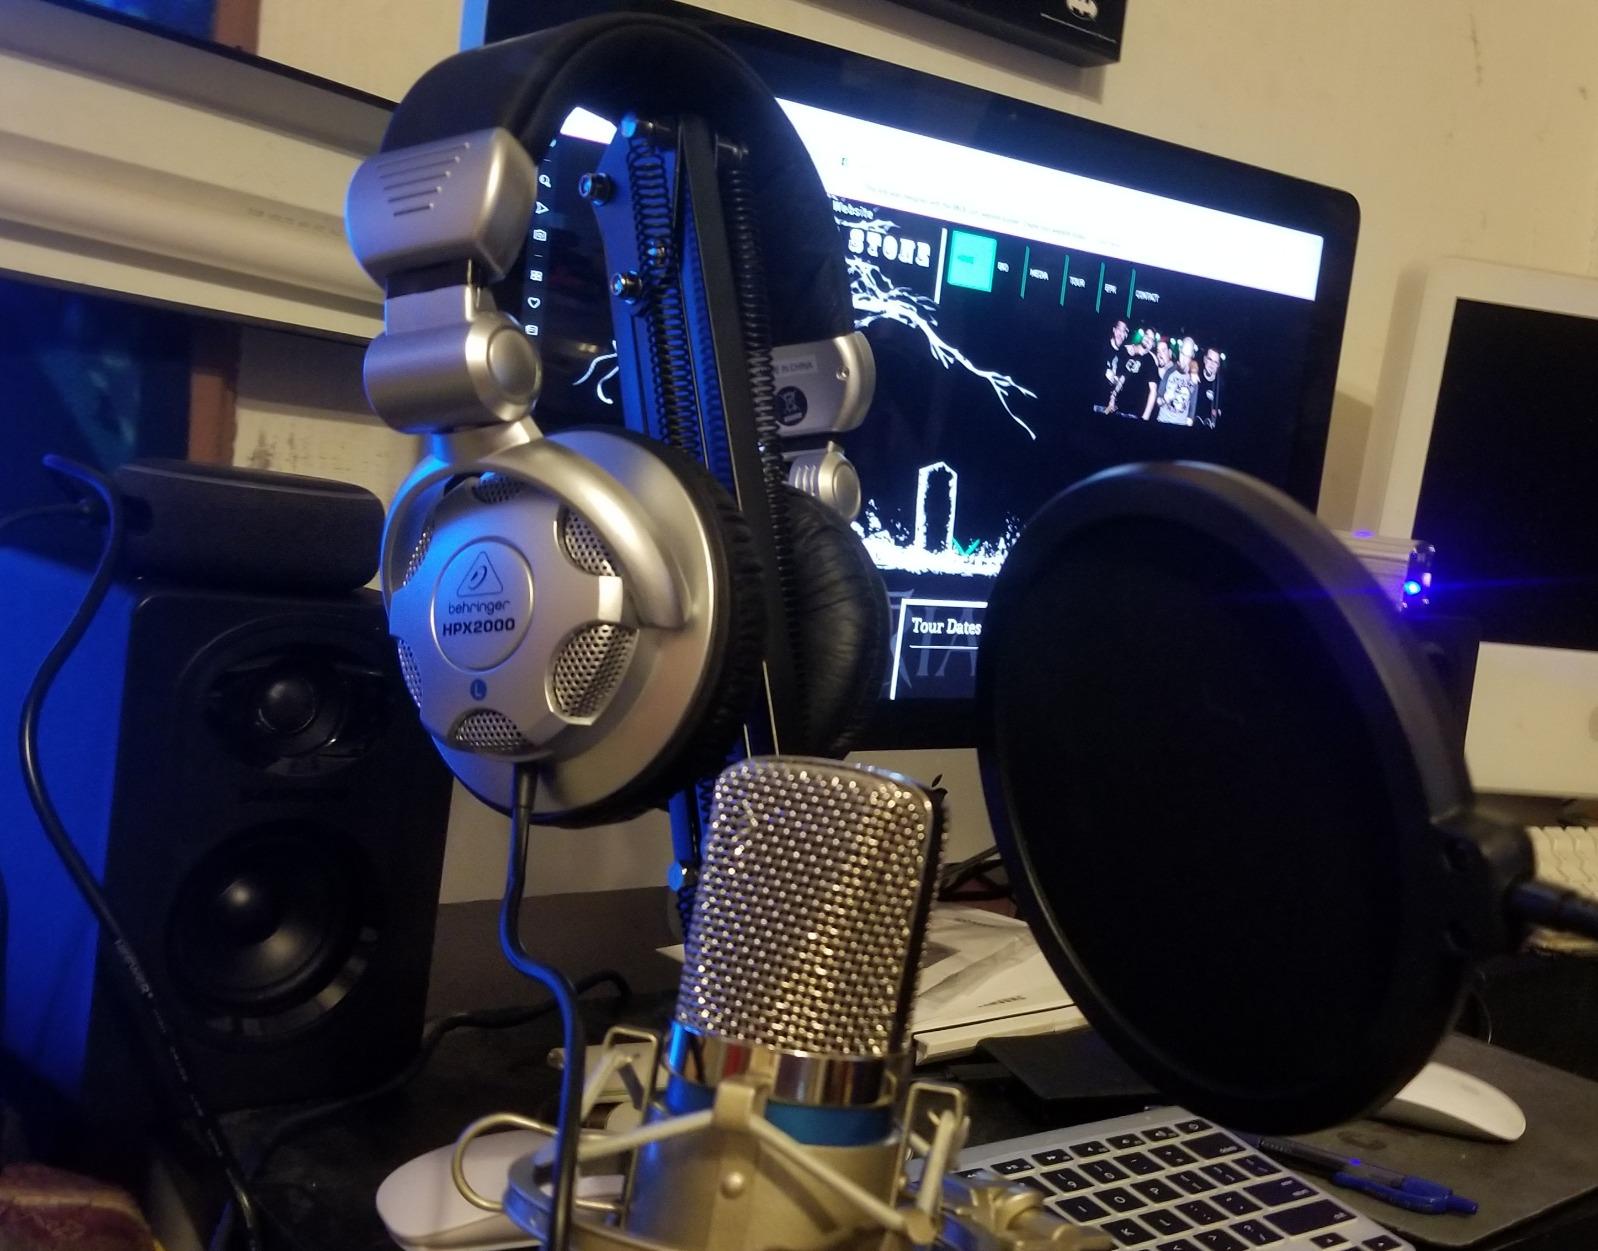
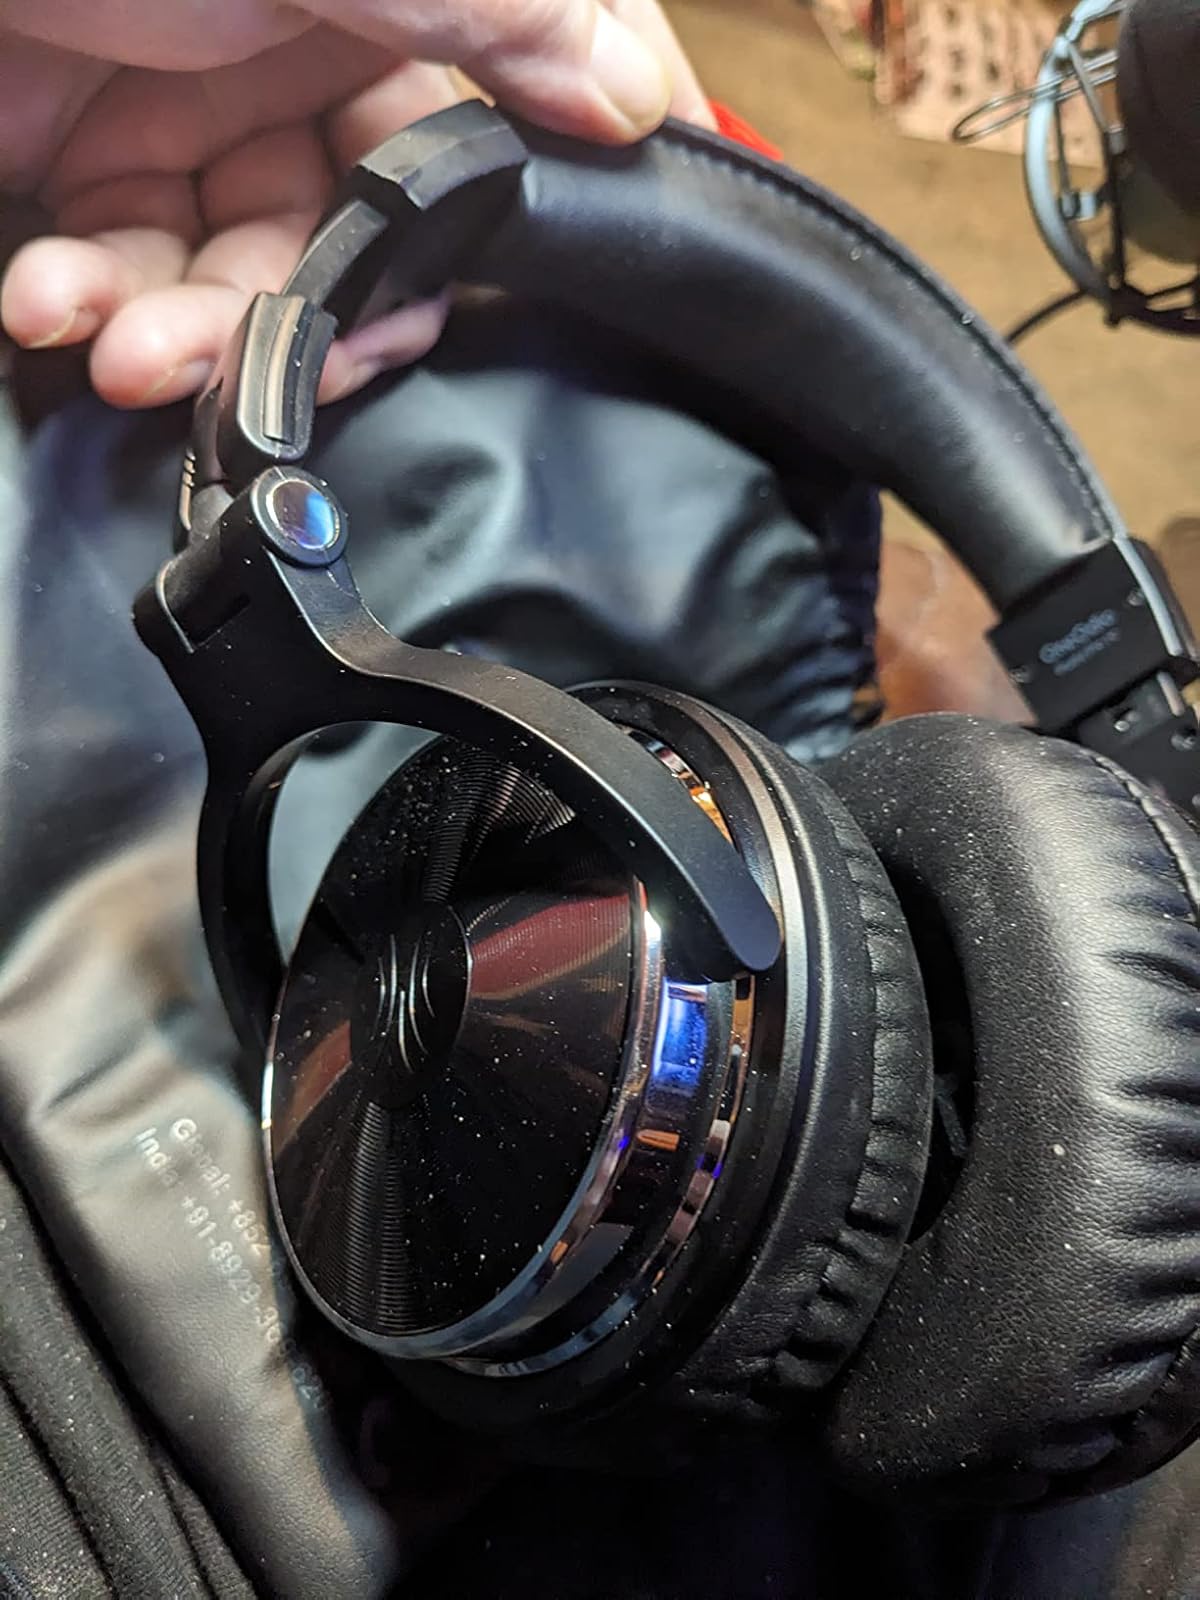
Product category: headphones
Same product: no